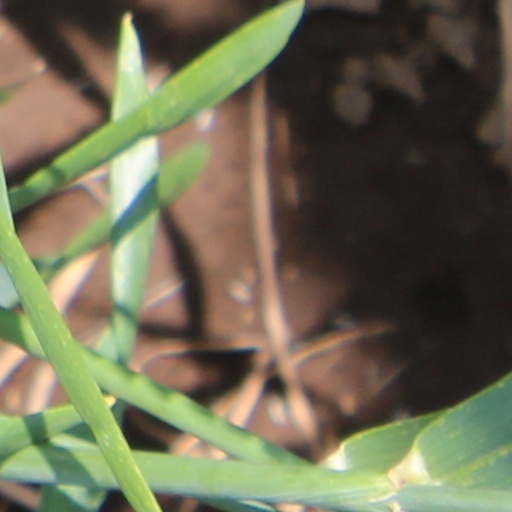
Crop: wheat